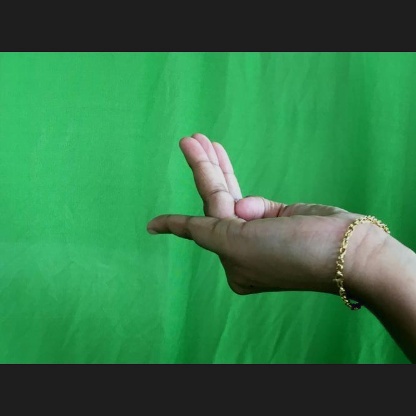
Mudra: Chaturam